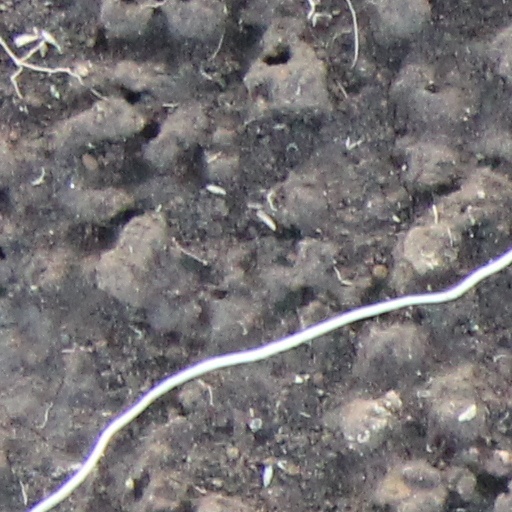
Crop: wheat